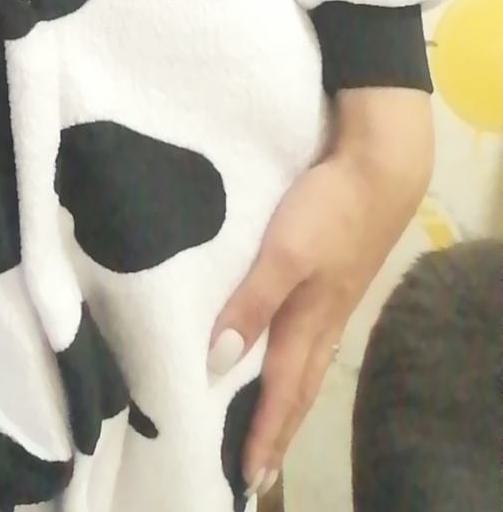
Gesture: no_gesture